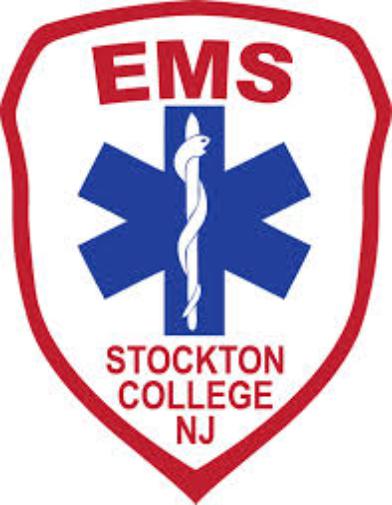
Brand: EMS
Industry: Transportation